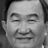
Emotion: happy